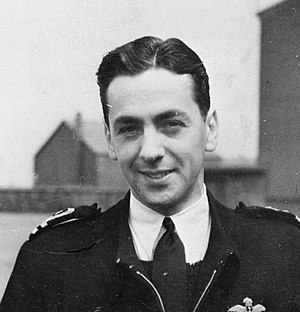
Eric "Winkle" Brown
"Eric ""Winkle"" Brown, var en tidligere engelsk testpilot og britisk flådeofficer, under og efter anden verdenskrig. Han fratrådte som Captain i 1970.